Ruby Cabernet

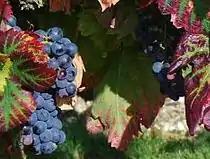
Carignan

The vine is very drought resistant, and stands up well to high winds. Poor fruit set has been a problem in South Africa, and it is vulnerable to powdery mildew. In California's San Joaquin Valley, vineyards should limit irrigation, thin crop, and expose fruit to the sun to maximize wine quality.